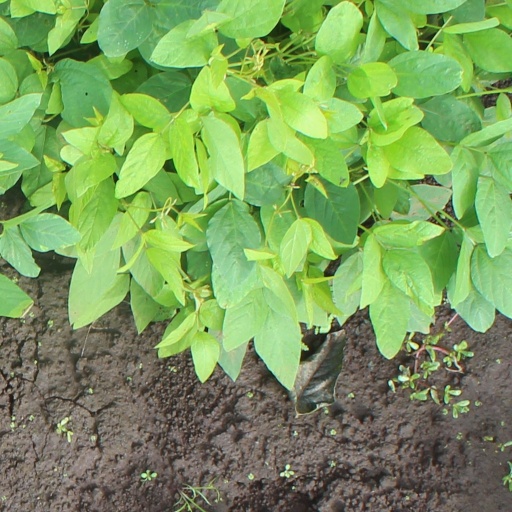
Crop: soybean